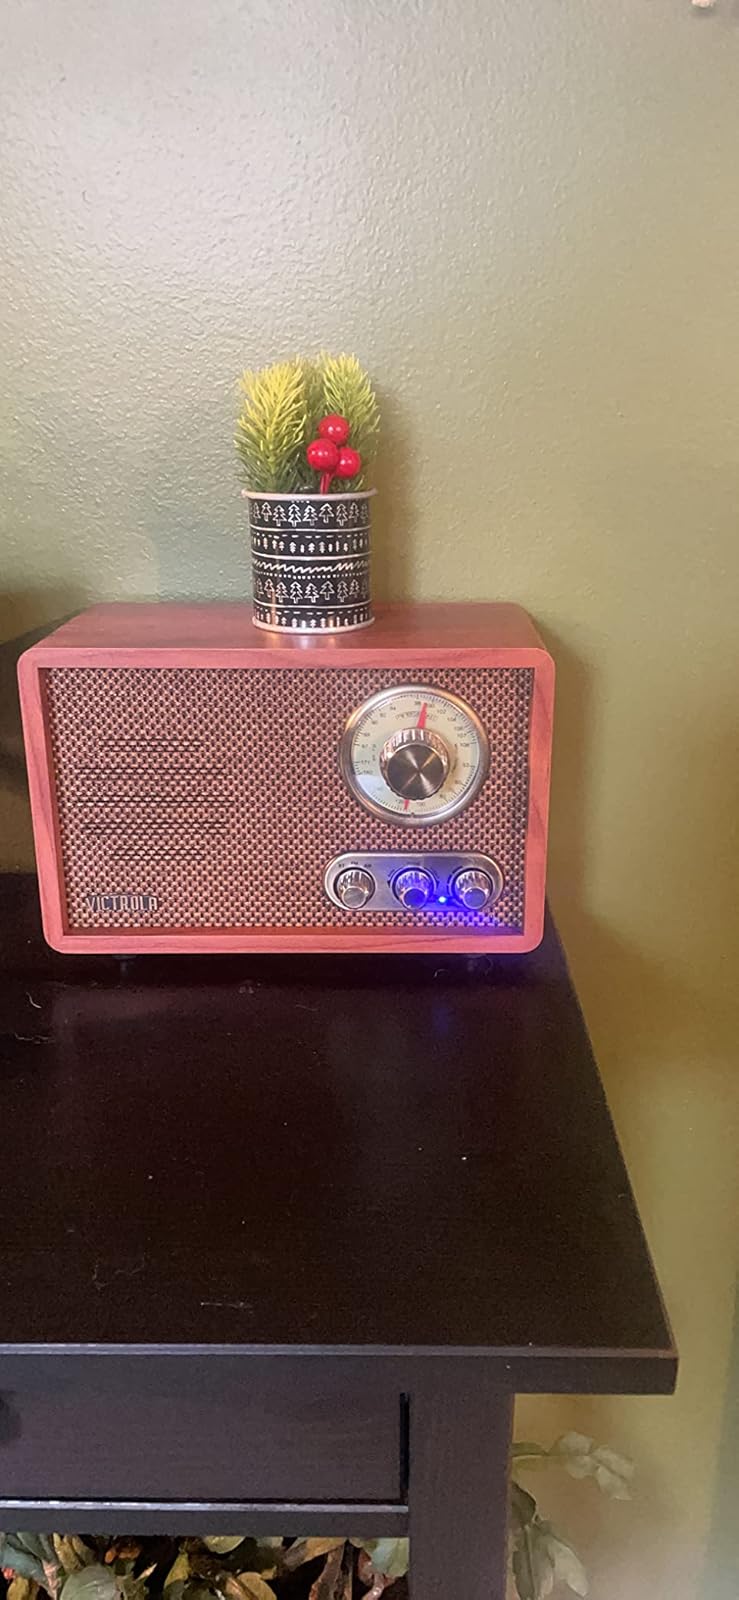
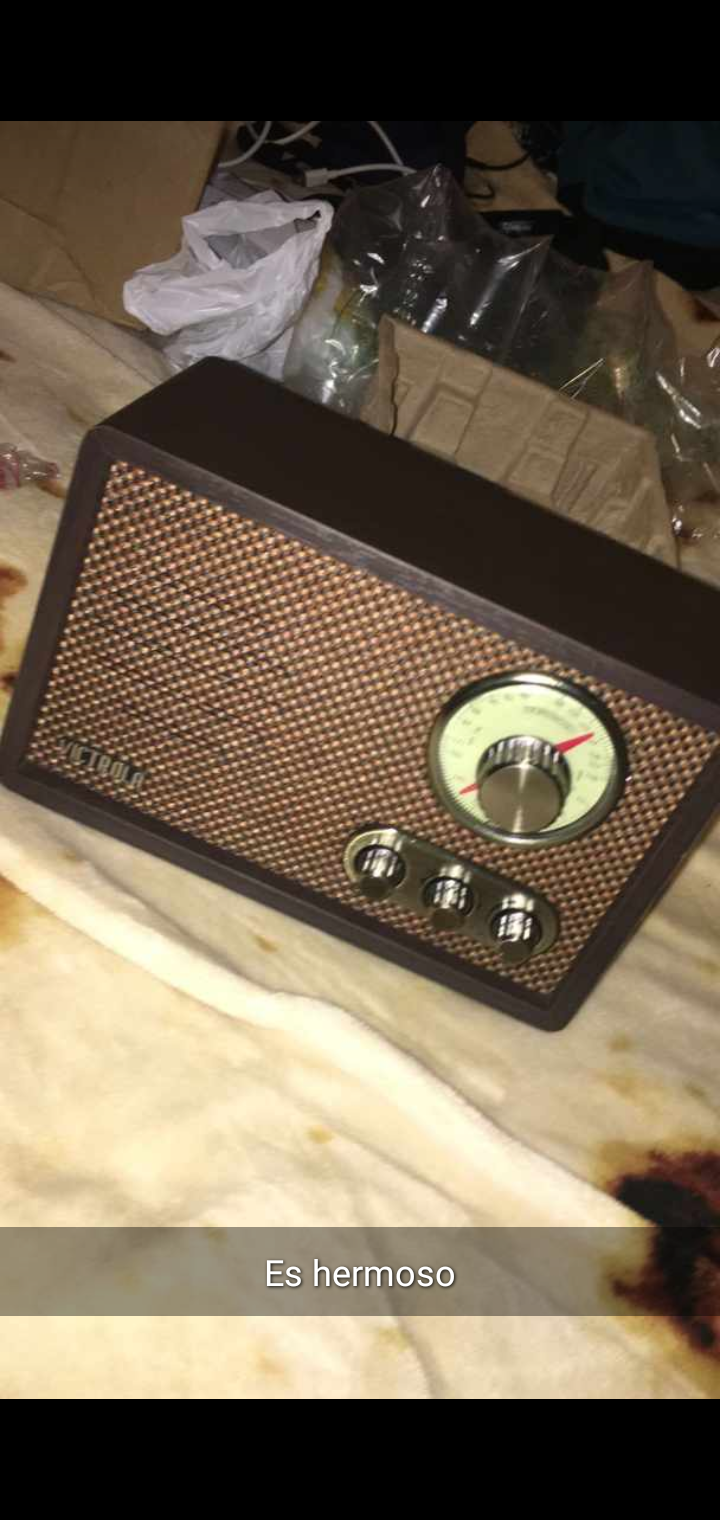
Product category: radio
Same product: no